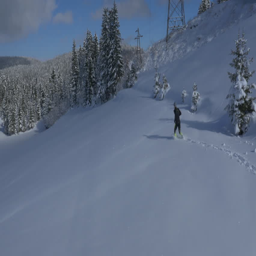
person running through the field of snow